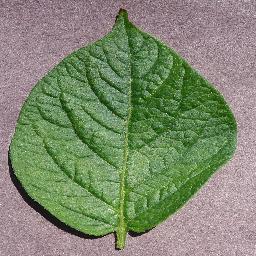
Label: Potato___healthy